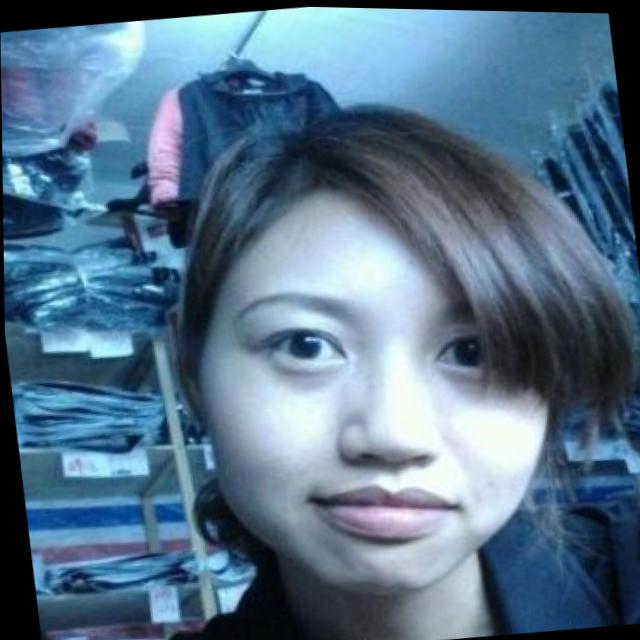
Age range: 21-44